Thai cuisine

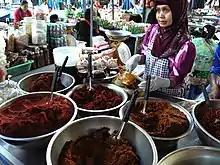
Food tours and cooking courses in Thailand almost always include a trip to the local market.

Edible insects, whole or in chili paste and as ingredients in fortified products, are common in Thailand. Some claim that Thailand is the world leader in edible insects. The UN Food and Agriculture Organization (FAO) estimates that there are about 20,000 cricket farms alone in 53 of Thailand's 76 provinces.